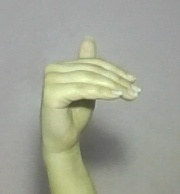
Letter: khaa